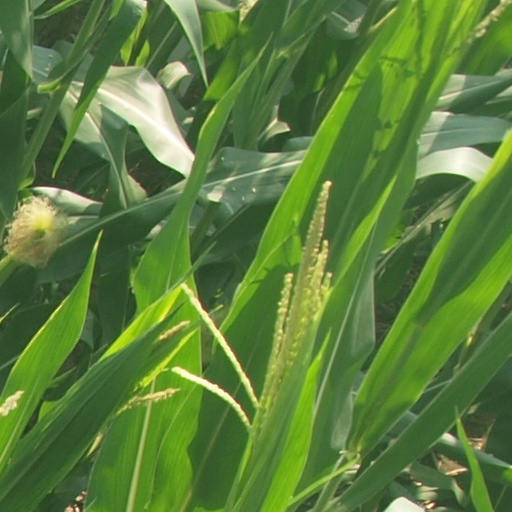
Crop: maize; corn